Juice (2017 film)

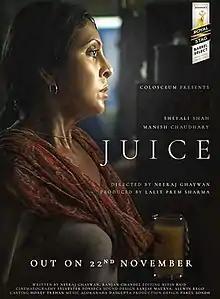
Movie poster

Juice is a 2017 Indian Hindi-language drama short film directed by Neeraj Ghaywan and produced by Lalit Prem Sharma. Exploring the theme of gender inequality, it stars Shefali Shah as Manju Singh, a woman who is hosting a get-together of families along with her husband Brijesh (Manish Chaudhari) during a particularly hot evening. The film released to critical acclaim for its subject, direction and particularly Shah's performance. It won two Filmfare Short Film Awards at the 63rd Filmfare Awards, including Best Short Film (Fiction) and Best Actress in a Short Film for Shah.